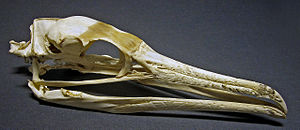
Kranium / Suplerende billeder
Et kranium er hvirveldyrs benede struktur, som er hovedets skeletdel. Kraniets formål er at beskytte hjernen og fungere som en naturlig hjelm og støtte ansigtet. Herudover fungerer kraniet også som hæfte for muskler, der er involveret i tygge- og hovedbevægelser.